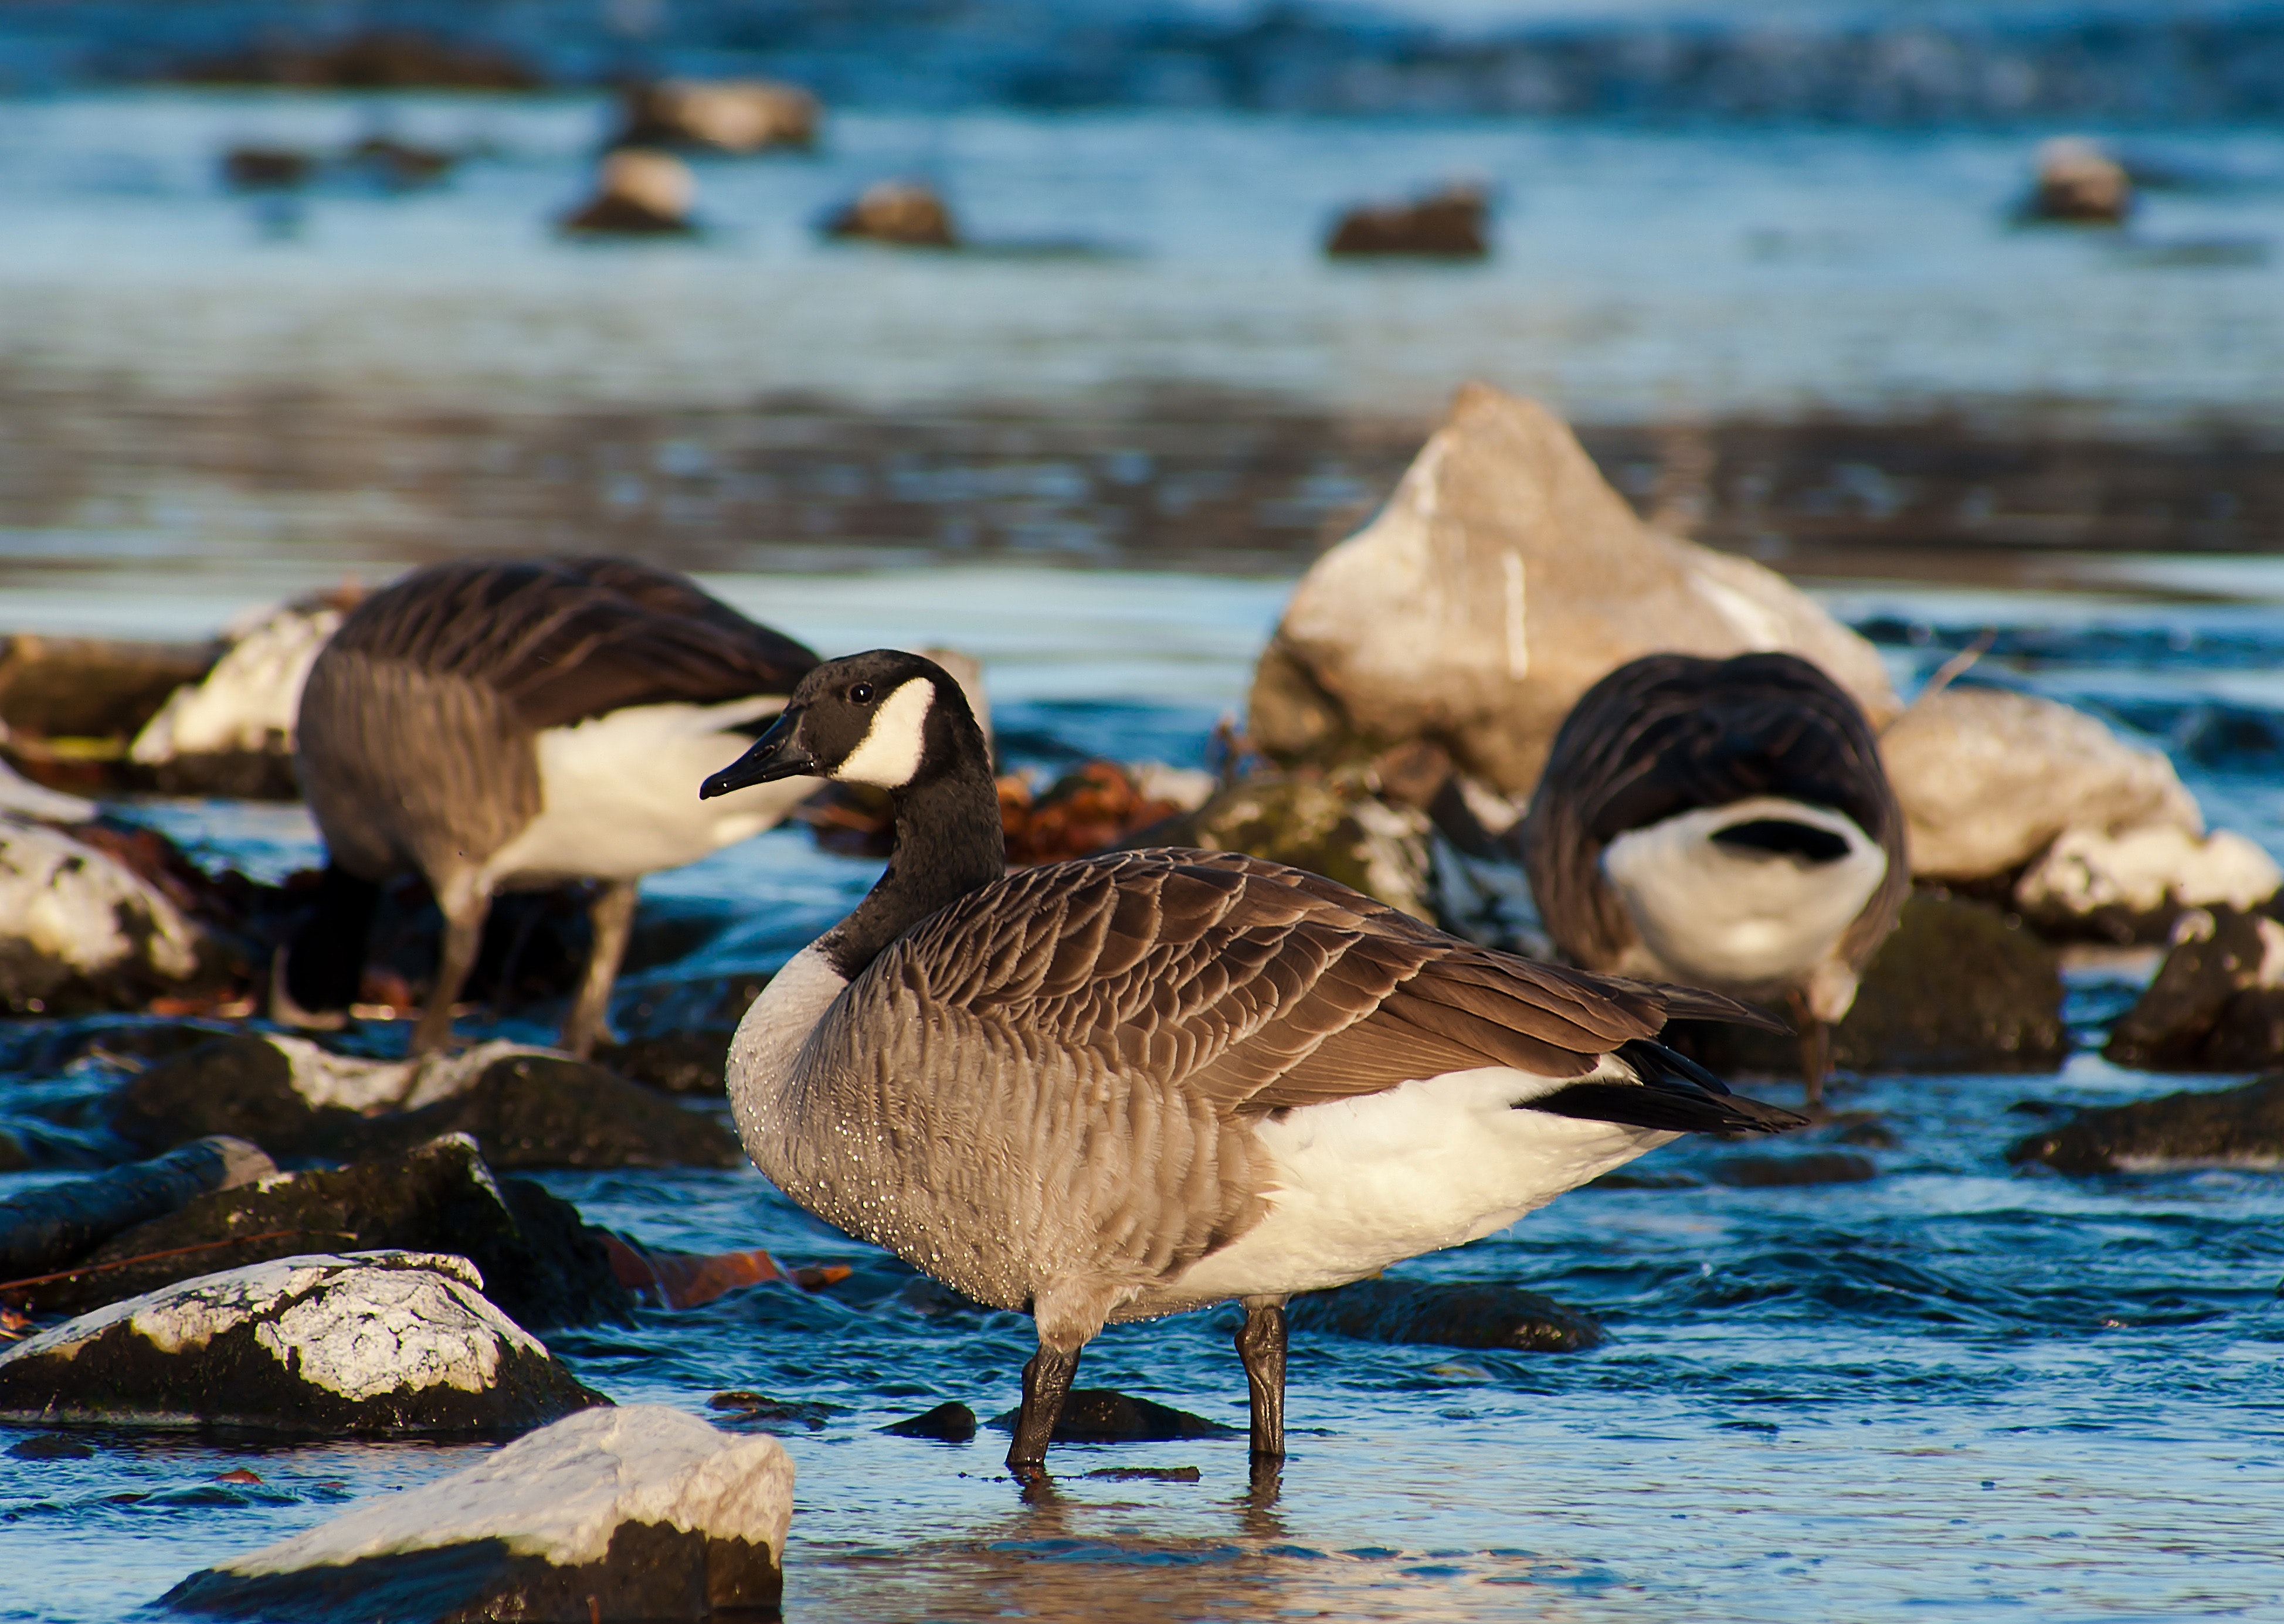
bird, vertebrate, canada goose, duck, water bird, ducks, geese and swans, waterfowl, beak, goose, wildlife, water, Blue winged Teal, seaduck, adaptation, pintail, wave, livestock, rock, reflection, mallard, wing